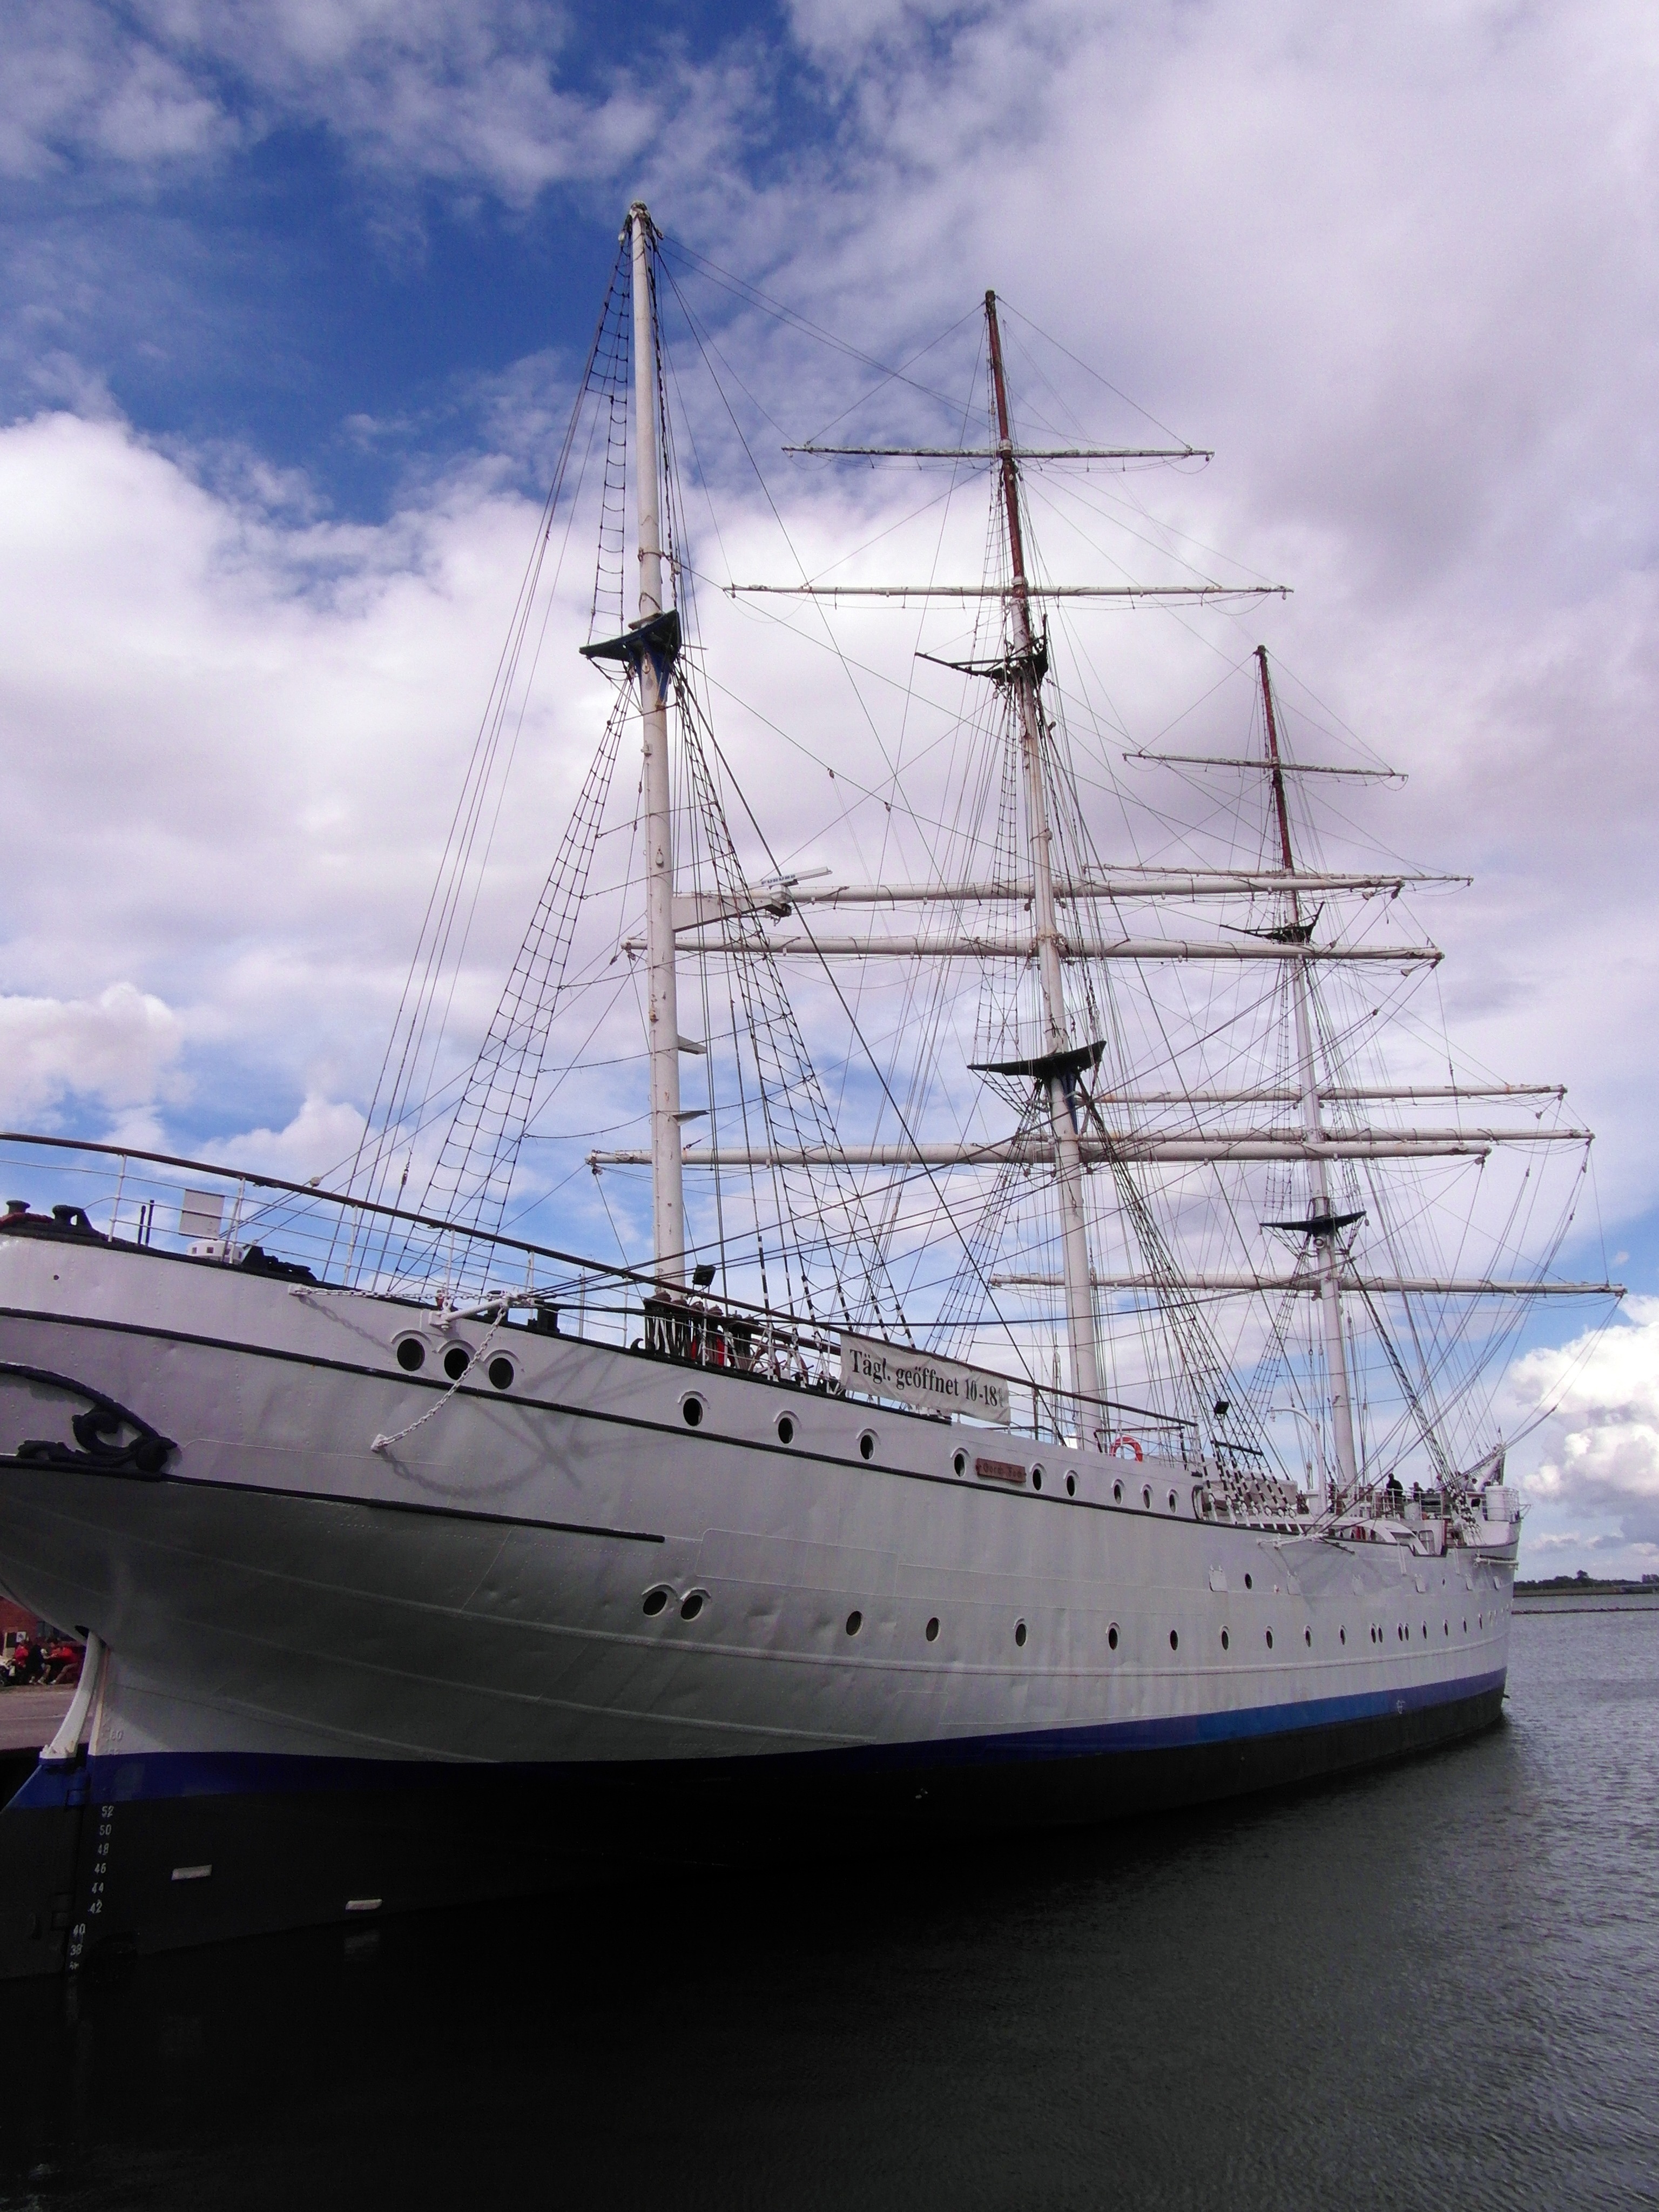
sea, boat, ship, vehicle, mast, training, sailboat, sail, sailing vessel, masts, watercraft, schooner, windjammer, stralsund, frigate, brig, sailing ship, fishing vessel, training ship, tall ship, gorch fock, caravel, brigantine